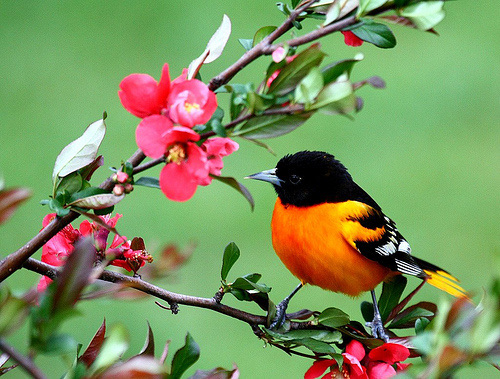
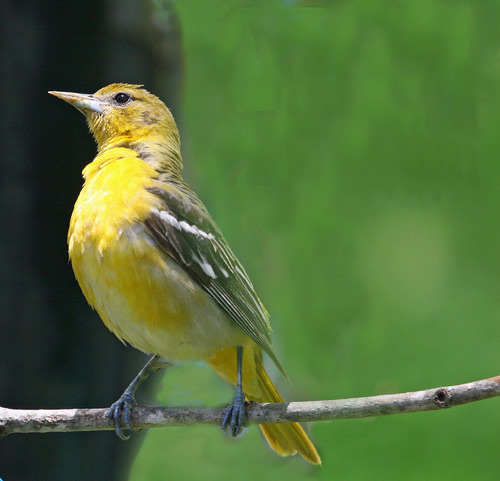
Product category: misc
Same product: yes